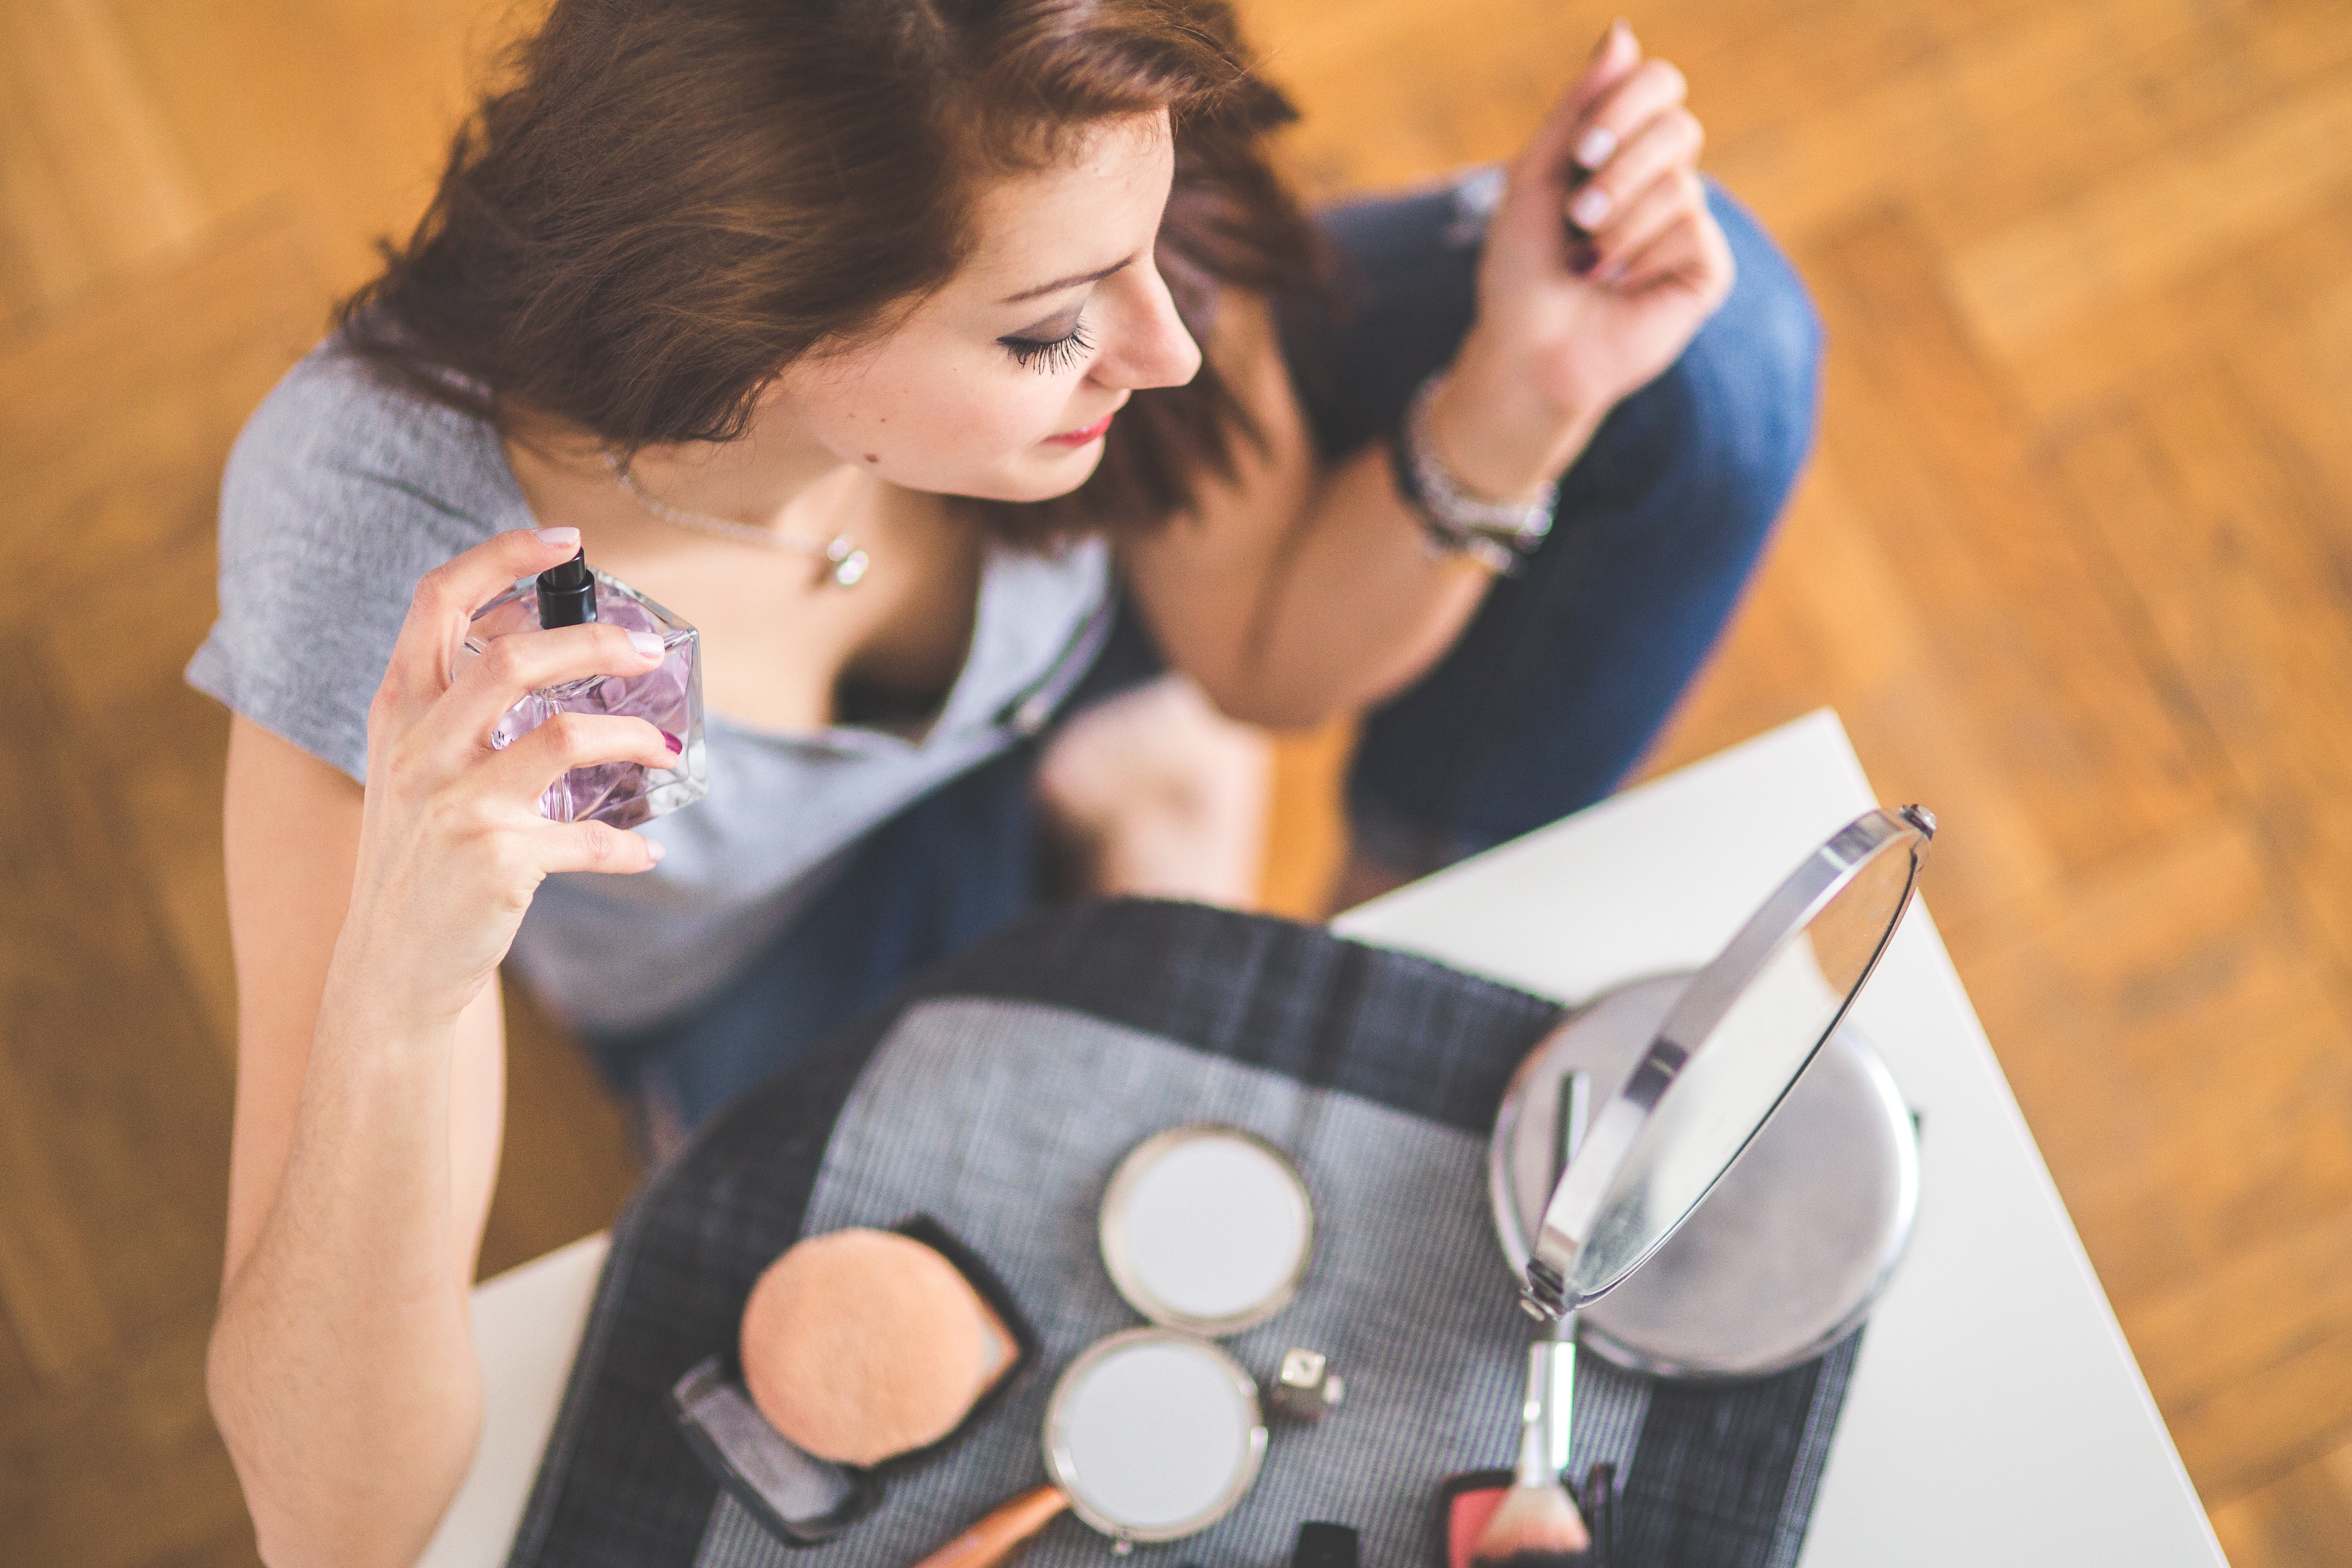
person, girl, woman, photography, young, closeup, lady, top view, beauty, perfume